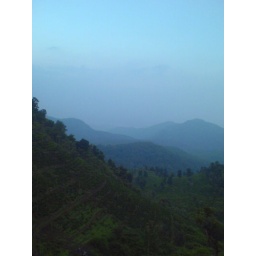
Blue mountain taken in the blue mountain(NILGIRIS).